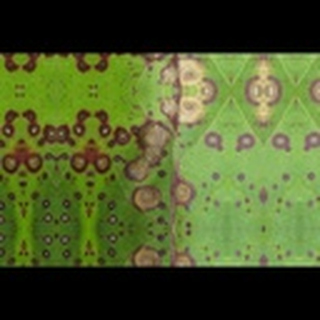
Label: cotton_target_spot